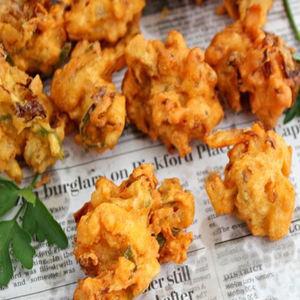
Dish: pakora